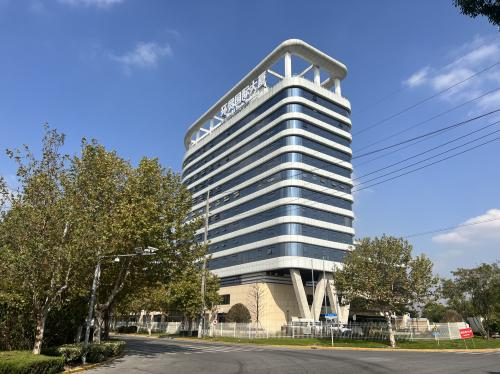
地标名称：环贸国际大厦
所在城市：上海市·嘉定区